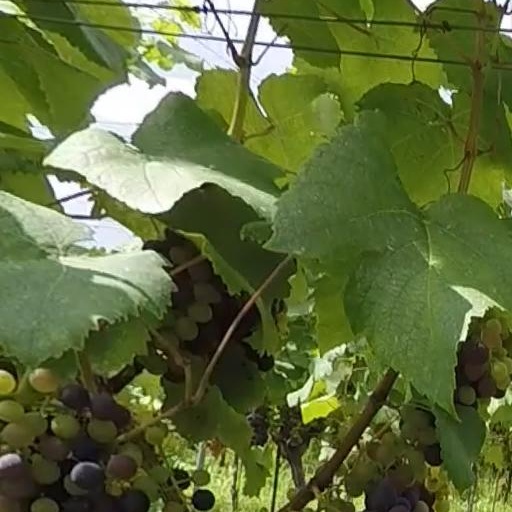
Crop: grape